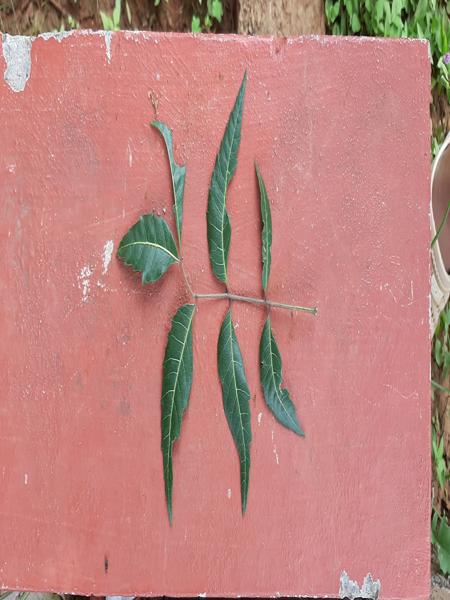
Plant: Neem